Trolls in Middle-earth

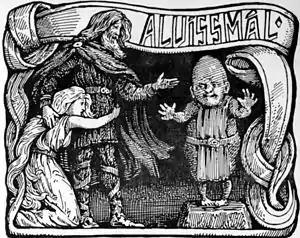
In Norse mythology, the god Thor talked to the dwarf Alviss to prevent him from marrying his daughter Þrúðr; at dawn Alviss turns to stone. Drawing by W. G. Collingwood, 1908

In Germanic mythology, trolls are a kind of giant, along with "rísar", "jötnar", and "þursar"; the names are variously applied to large monstrous beings, sometimes as synonyms. The idea that such monsters must be below ground before dawn dates back to the "Elder Edda" of Norse mythology, where in the Alvíssmál, the god Thor keeps the dwarf Alviss (not a troll) talking until dawn, and sees him turn to stone.